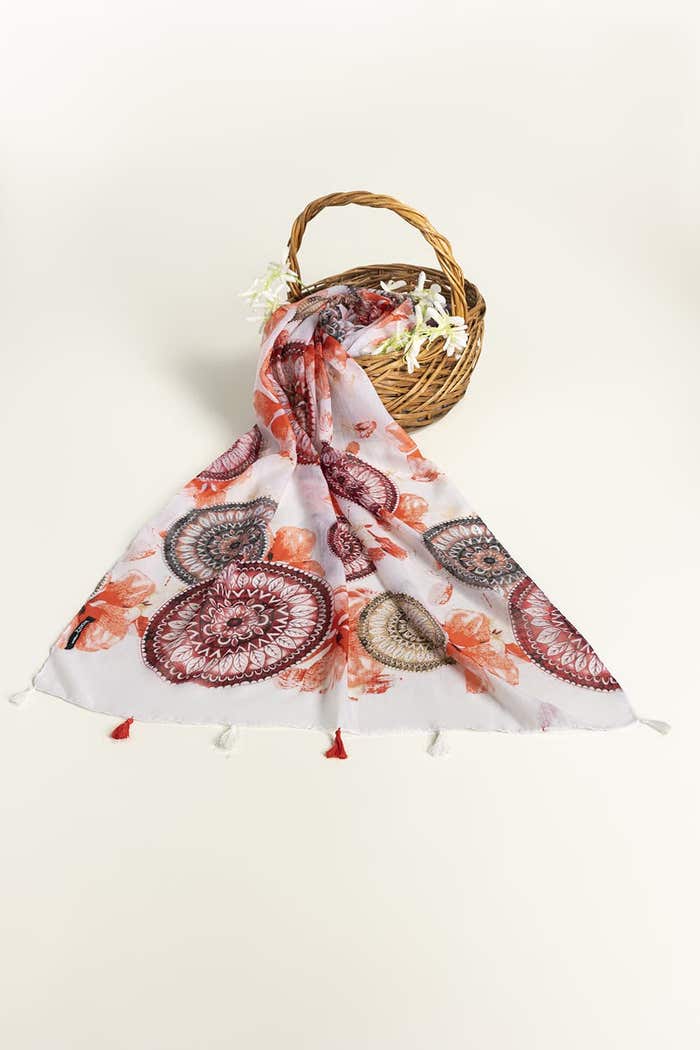
white multi flower print silk scarf